HMS Foudroyant (1758)

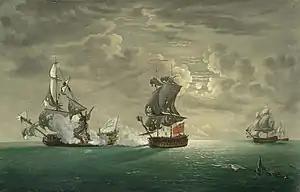
Capture of the "Foudroyant" by the British "Monmouth", 28 February 1758. Francis Swaine

She then formed part of a squadron under Jean-François de La Clue-Sabran, during which time she was captured during the Battle of Cartagena off Cartagena, Spain on 28 February 1758 by , and . The "Monmouth"'s Captain Arthur Gardiner was mortally wounded early in the fight, and his two lieutenants, led by Lt Robert Carkett, commanded the Monmouth for most of the battle. The captain of the "Foudroyant", the Marquis de Quesne, insisted upon handing his sword to Lt Carkett. 190 were killed on the Foudroyant. It was then towed to Cape de Gata by HMS Swiftsure before being taken to Gibraltar for repair, where it was made sea-worthy again.